Akita Museum of Art

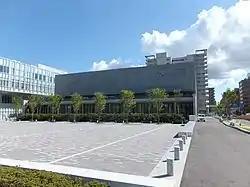

The original Akita Prefectural Museum of Art was opened on May 5, 1967. The new museum was opened on September 28, 2013. The main exhibit is a collection of works by Tsuguharu Foujita from the collection of the Masakichi Hirano Art Foundation. The museum has two additional galleries for rotating exhibitions. The triangular-shaped building was designed by award-winning architect Tadao Ando.